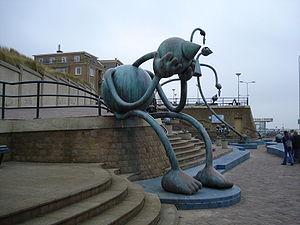
Le musée Beelden aan Zee, littéralement Statues à la mer est le seul musée néerlandais exclusivement dédié à la sculpture. Il se situe à Scheveningen, station balnéaire de La Haye.